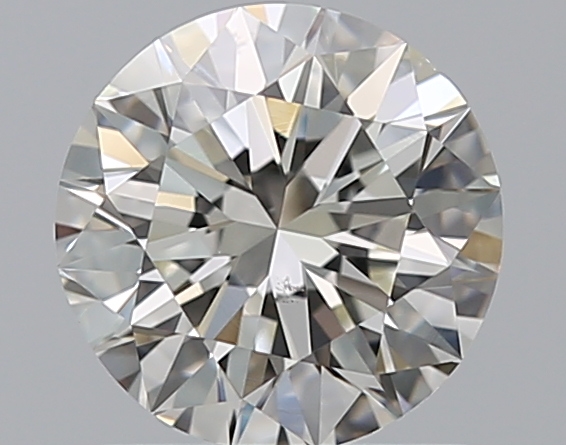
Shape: round
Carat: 1
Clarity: VS2
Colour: J
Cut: EX
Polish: EX
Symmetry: EX
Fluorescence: N
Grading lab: GIA
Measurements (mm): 6.35 x 6.39 x 3.97